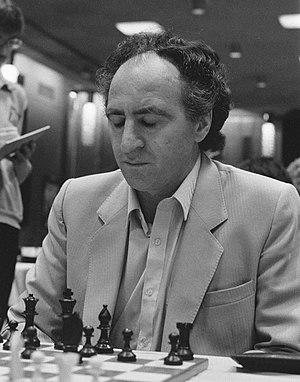
Lev Abramovitch Polougaïevski, né le 20 novembre 1934 à Moguilev et mort le 30 août 1995 à Paris, est un grand maître international aux échecs.